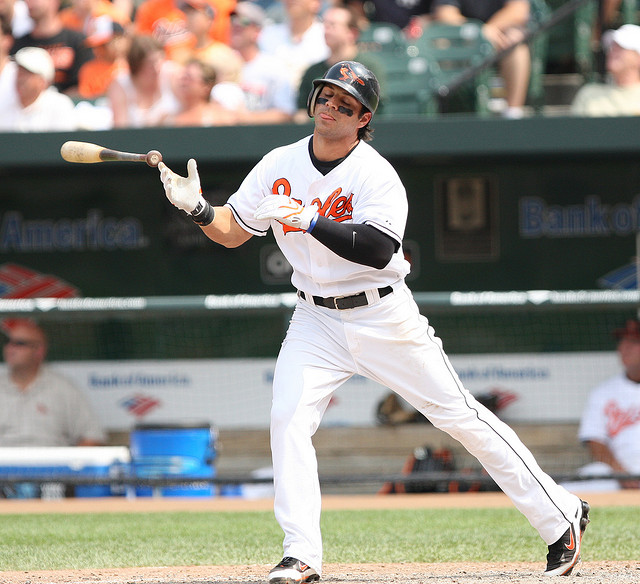
user: Given an image and a question. Answer the question in a short answer. Question: Why would we assume this man just hit the ball? Short Answer:
assistant: run